Jan van der Croon

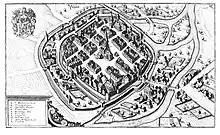
Plzeň around 1650

As a result of the injury and the unfortunate campaign, from the Bernburg camp, he asked his former commander Piccolomini for another use for himself and his regiment. Piccolomini, by now in Spanish service, recommended him in December to Walter Leslie at the Viennese court for a new function. In January 1645, Croon was back in Bohemia and stationed as city commander in Plzeň. He was thus able to leave active field service. A part of his regiment under Bartolomeo Strassoldo was placed in Pardubice and successfully defended this city against Swedish attack attempts in October. Plzeň also withstood the Swedes; Croon remained stationed there for the following years and had the city's neglected defences greatly expanded.